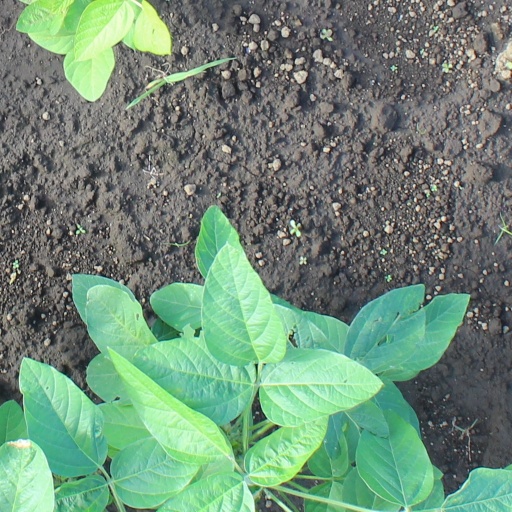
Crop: soybean